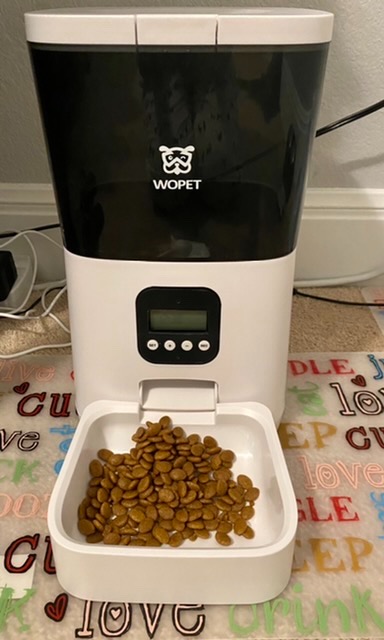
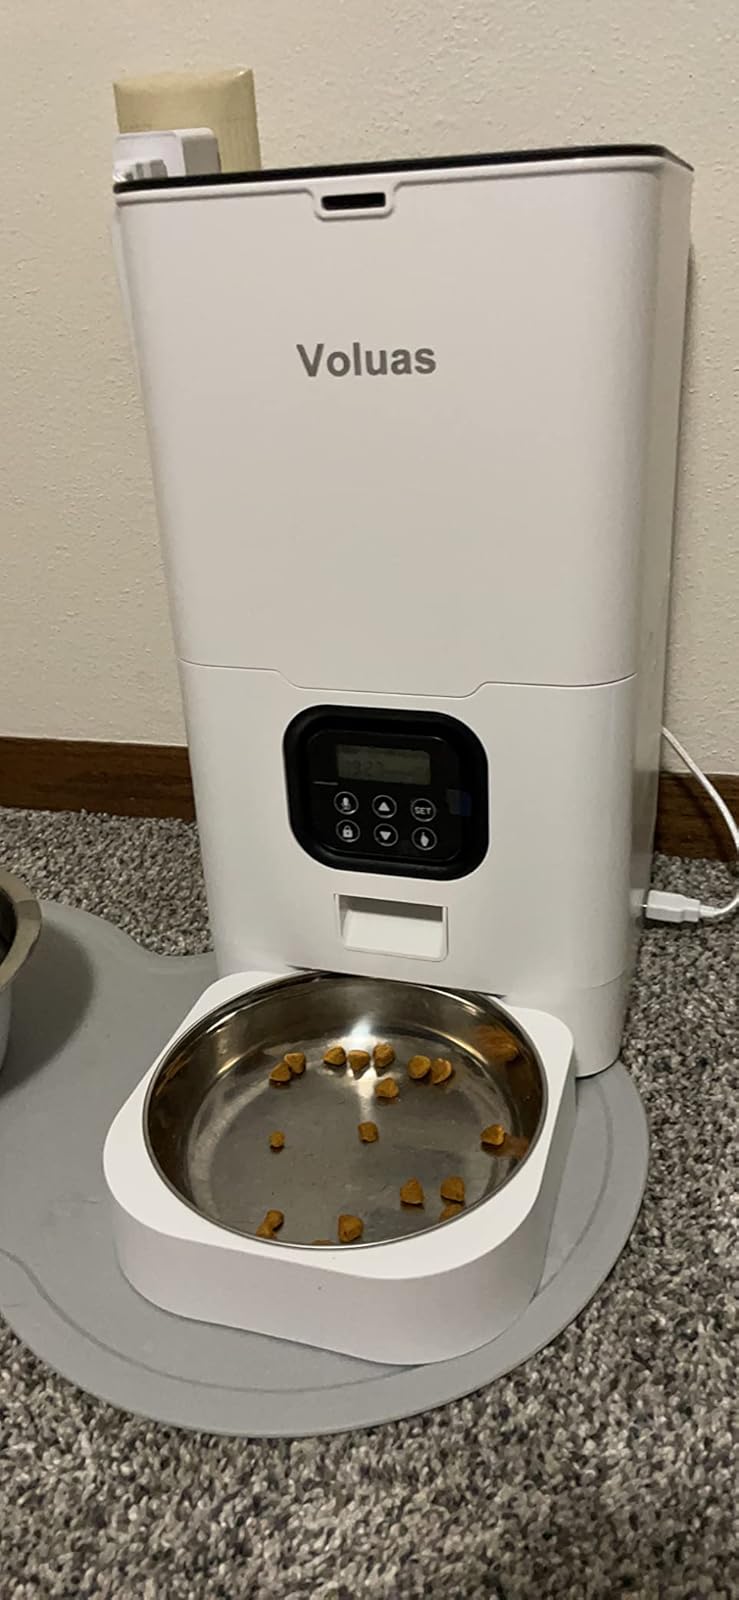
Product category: items_feeder
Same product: no